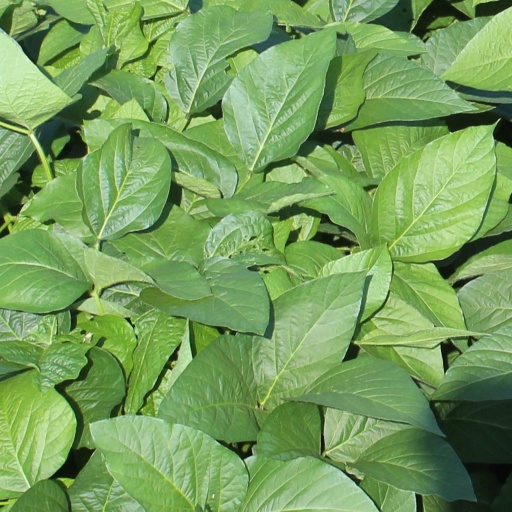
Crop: soybean